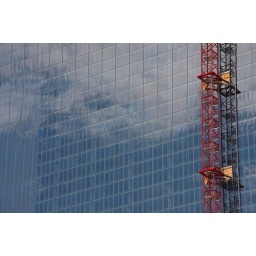
The sky reflected in the windows of the new Revel Casino in Atlantic City.